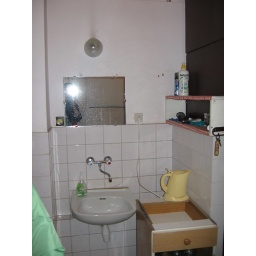
Our room has a sink, and the communal bathroom and kitchen are around the corner in the hall.